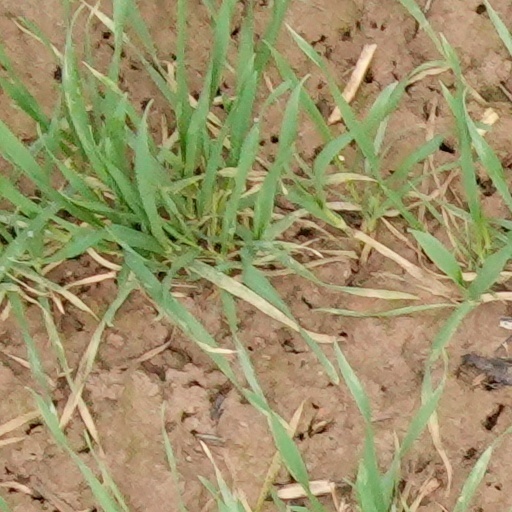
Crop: wheat